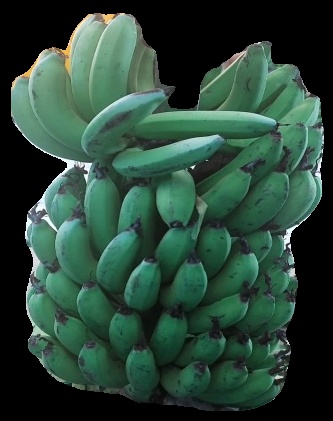
Variety: pachbale
Grade: grade2